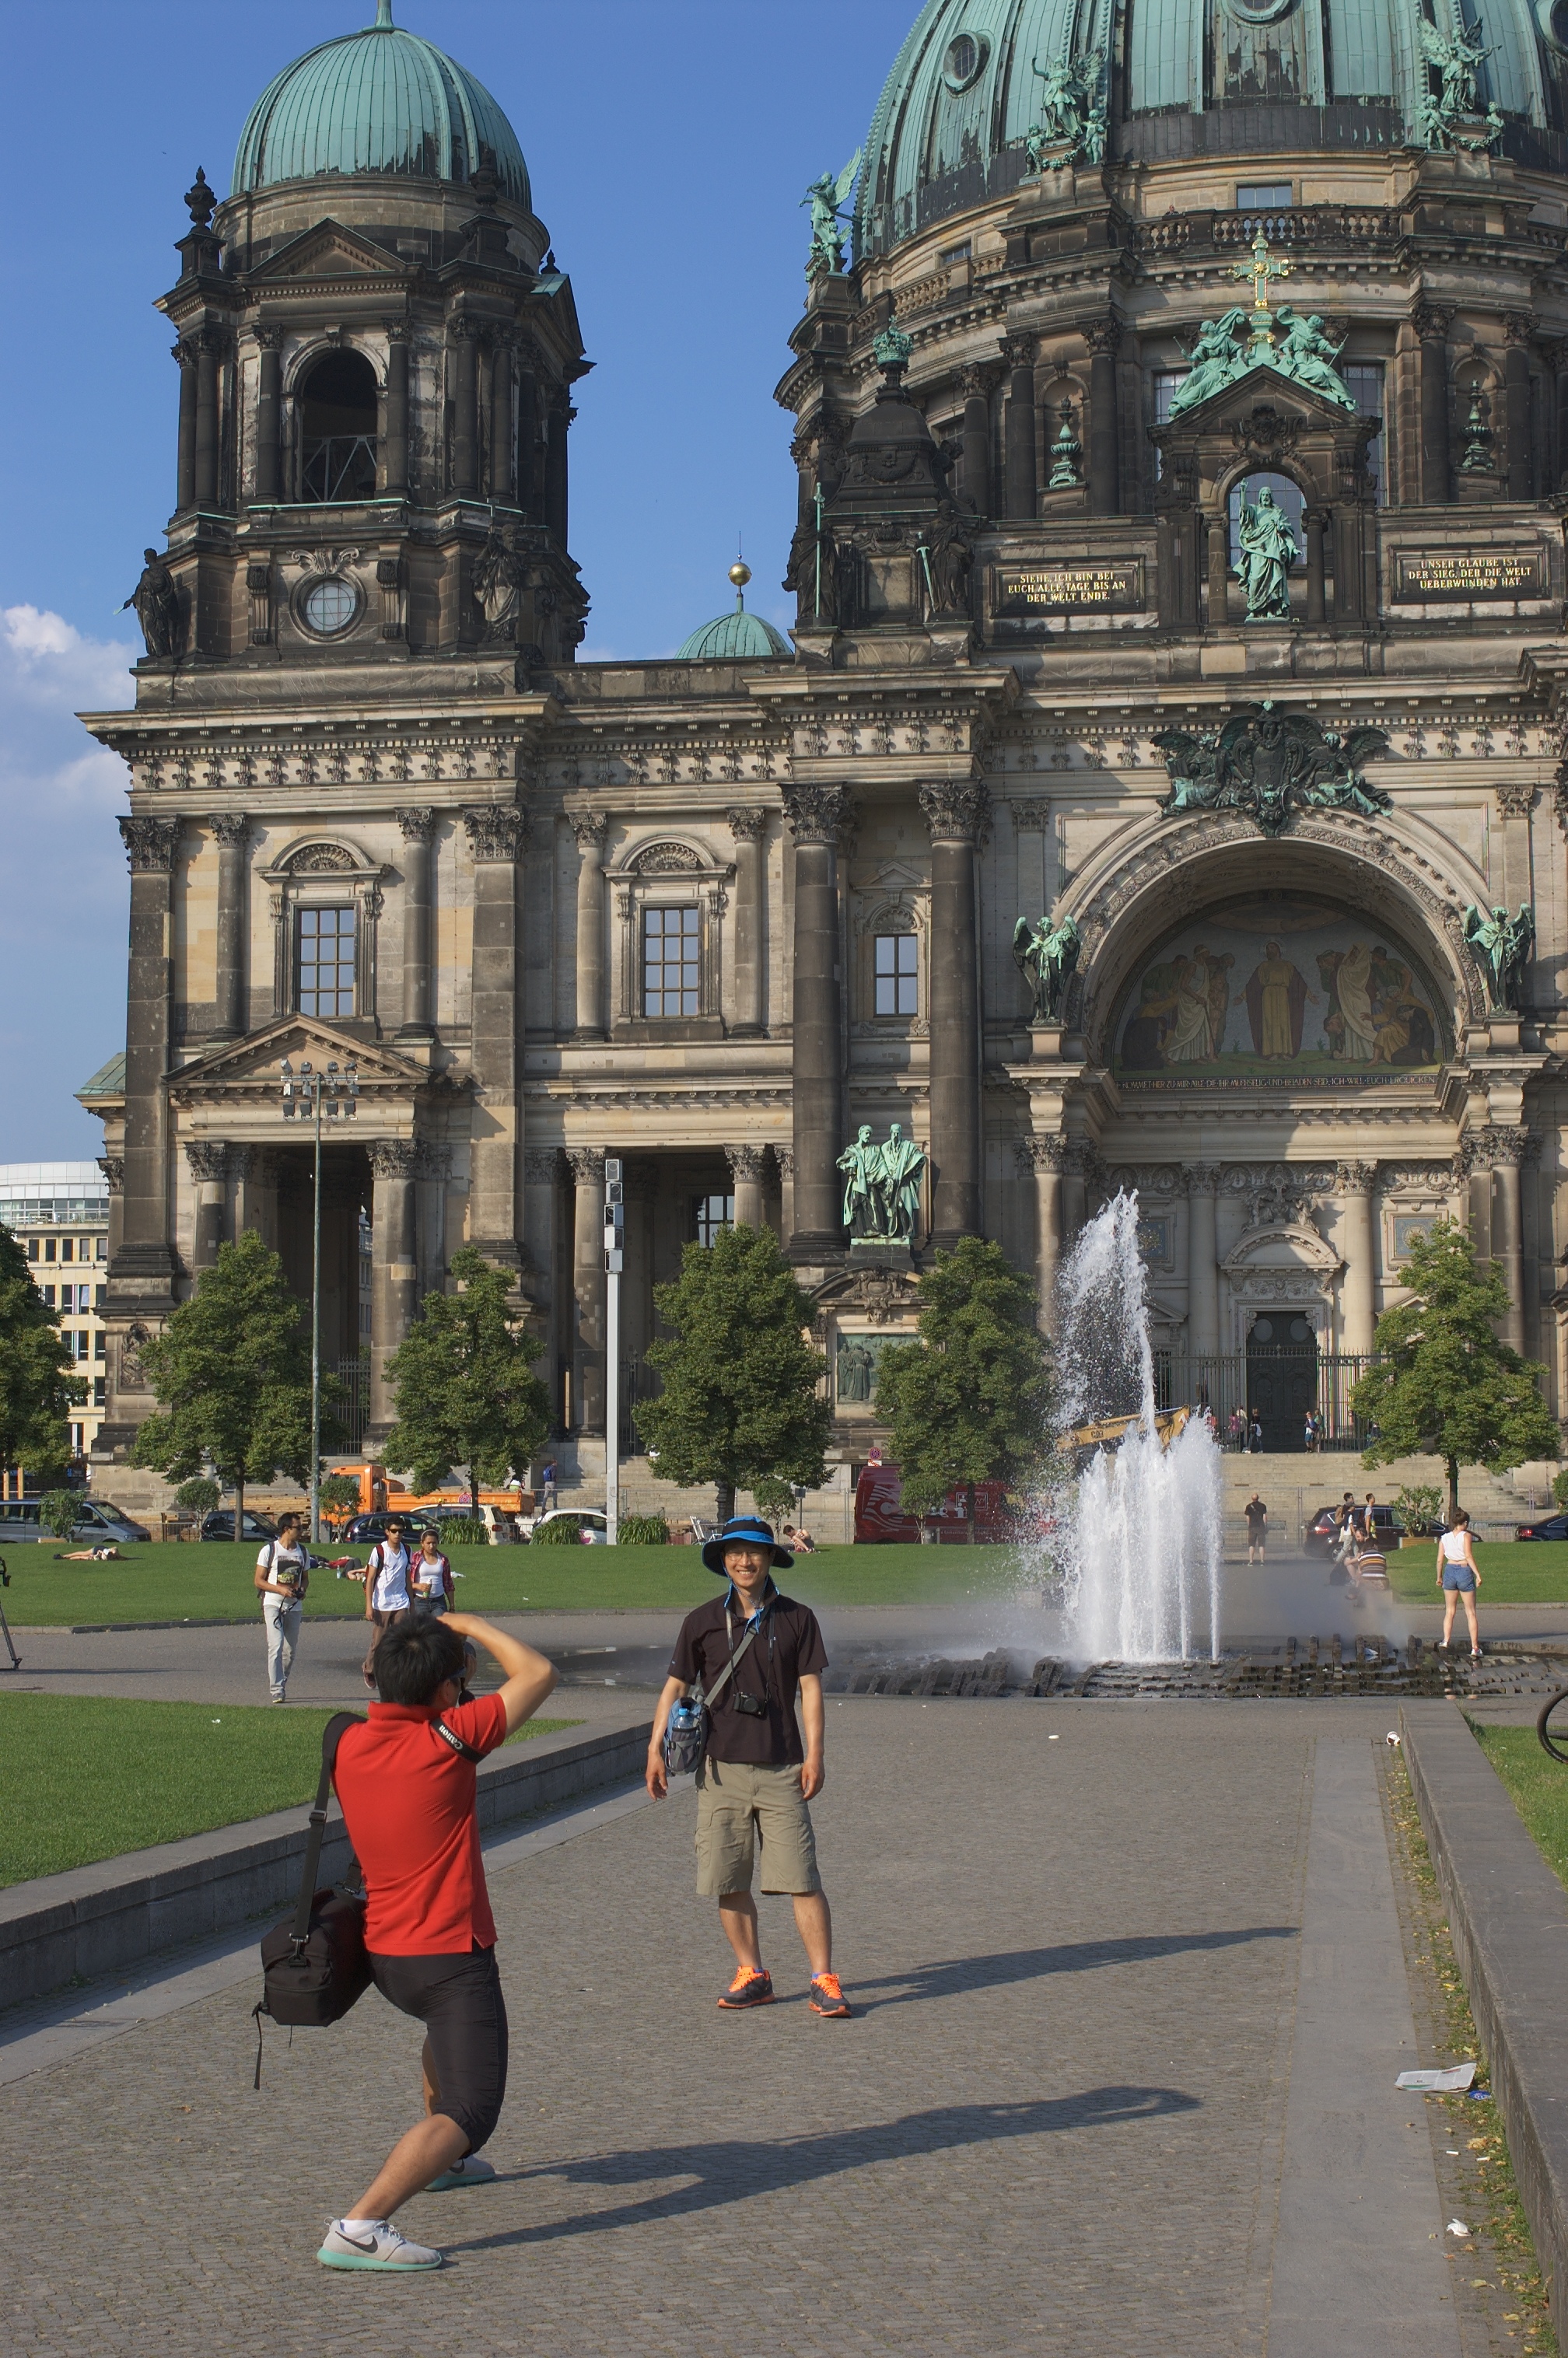
street, landmark, tourism, 2013, 35mm, rawtherapee, germany, deutschland, berlin, town square, pentax, lenstagged, steffenzahn, f24, 35mmf24, k100d, justpentax, smcpentaxda35mmf24al, pentaxda35mmf24al, smcpentaxda12435mmal, smcpdal35mmf24al, berlinmitte, iamflickr, tours